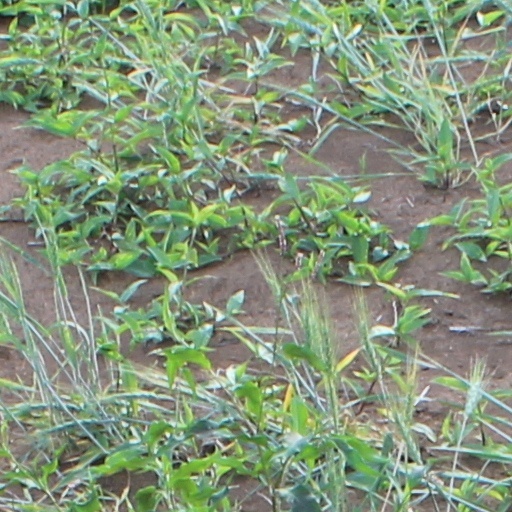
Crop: wheat